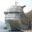
Label: ship